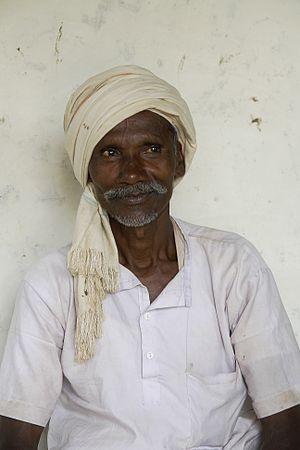
Paysan adivasi (tribu Gond) avec turban, district Umaria, M.P., Inde.